Red lory

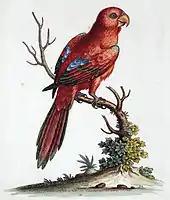
Type illustration of "Eos bornea"

The red lory is about long. They weigh 30-300 grams. It is mostly red and all the plumage of the upper body is red. There are red, blue, and black marks on the back and wings, and the tail is reddish-brown with blue under-tail coverts. The beak is orange and the legs are grey. The irises are red except in "E. b. bernsteini", which has brown irises. There is no bare skin at the base of the lower mandible. The male and female have identical external appearance. Juveniles are duller and have brown irises and a brownish beak. Their bills are narrower and less powerful than other types of parrots and their gizzards are generally thin-walled and weak. A defining characteristic of a Lory is their brush tongues with papillae at the tips to help them feed on pollen and nectar.